Peter Tatchell

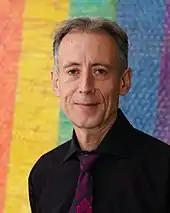
Tatchell with a rainbow flag, the international LGBT symbol

Tatchell collaborated with public artist Martin Firrell to mark the 50th anniversary of the GLF in 2020. The artist's "Still Revolting" series drew on Tatchell's personal recollections of the GLF, quoting Tatchell's 1973 placard "Homosexuals Are Revolting" created by Tatchell for London Gay Pride. The artist's addition of the word 'still' reflects the truth that homosexuality is still regarded as intolerable by some and many LGBT+ people around the world are still struggling for acceptance, security and equality.